The Helix, Dublin

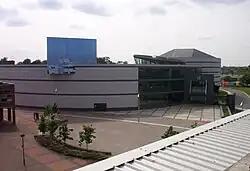
The Helix in June 2005

Originally conceived as an "aula maxima" for the university, and also as the "North Dublin (Performing) Arts Centre," the Helix was built at a cost of €56.5 million between 1996 and mid-1998.